King's Cross St Pancras tube station

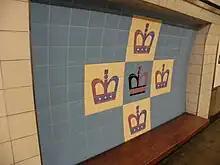
Tiled motif on the Victoria line platforms

The underground network had been at risk of fire since opening, and the limited amount of space and means of escape increased the possibility of fatalities. Following a serious fire at Finsbury Park in February 1976, staff had been trained to be alert for any possible causes of ignition or smouldering.